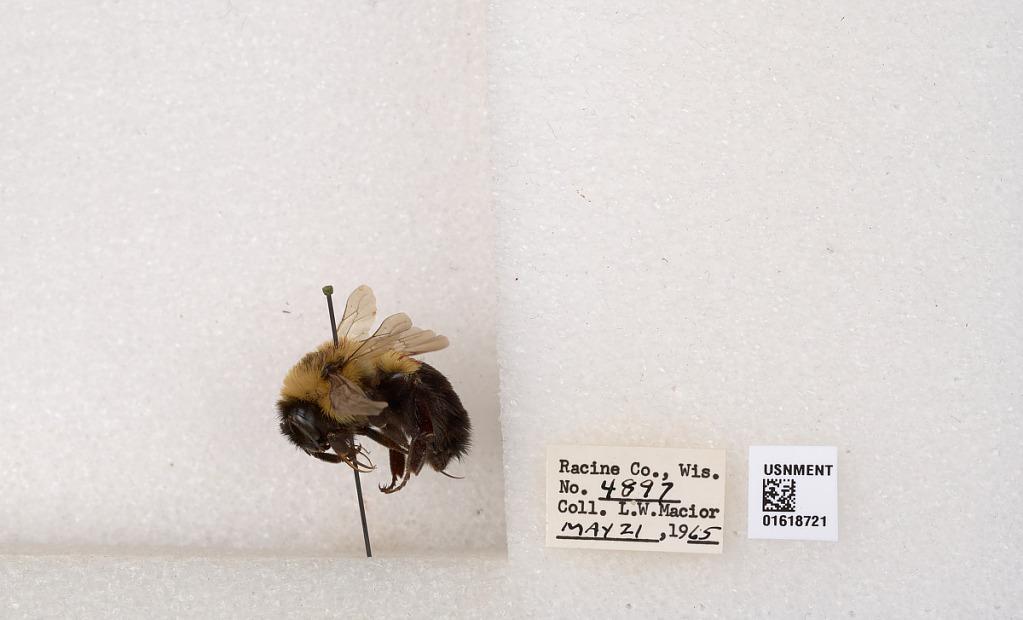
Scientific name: Bombus impatiens Cresson
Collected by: L. Macior
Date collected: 1965-5-21
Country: United States
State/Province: Wisconsin
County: Racine
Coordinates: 42.7299, -87.8123